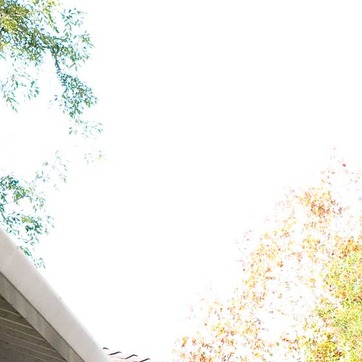
Material: sky